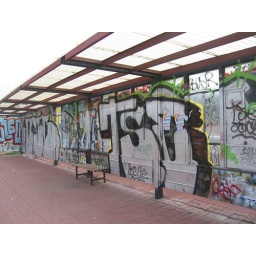
graffiti at tram station near boat house hostel